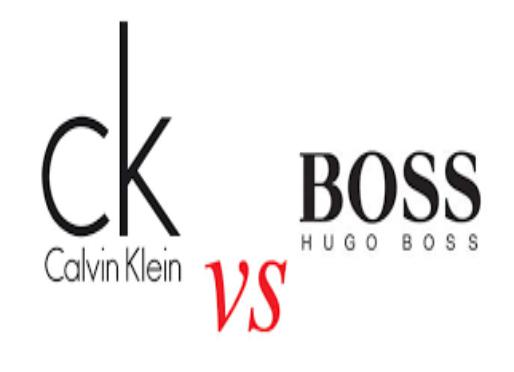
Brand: Ck Calvin Klein-2
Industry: Clothes